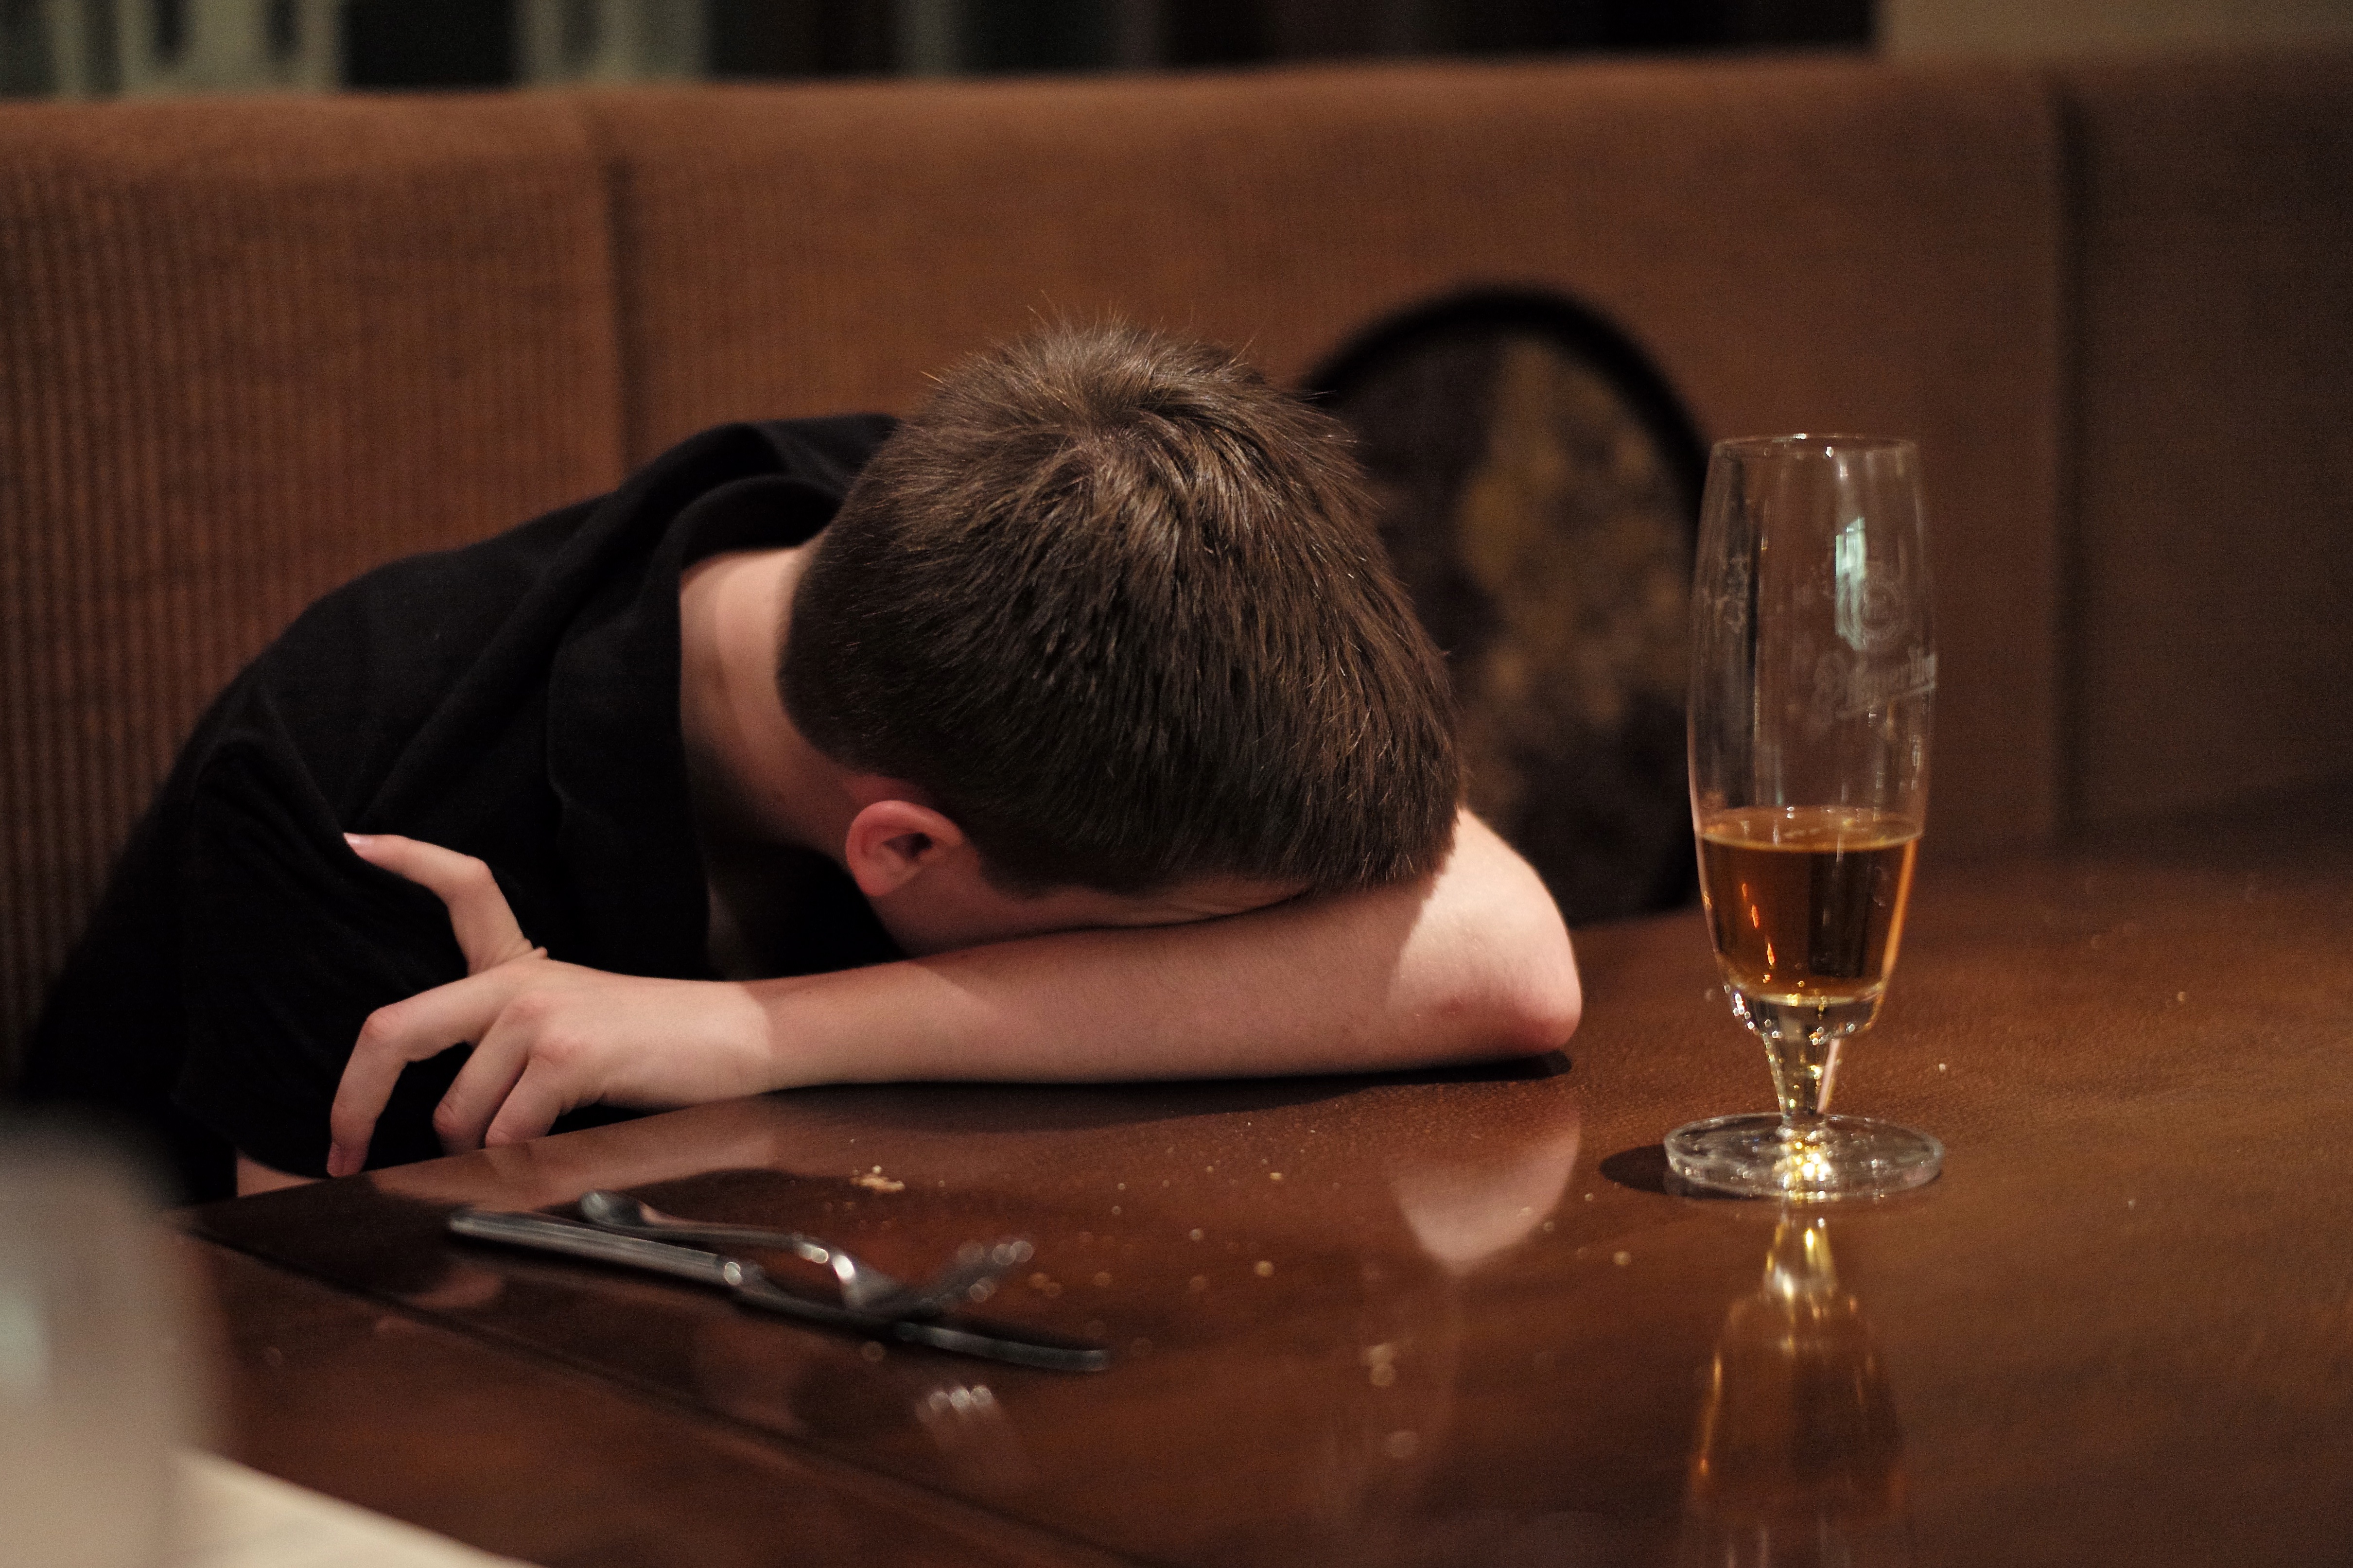
hand, glass, romance, drink, photograph, interaction, sense